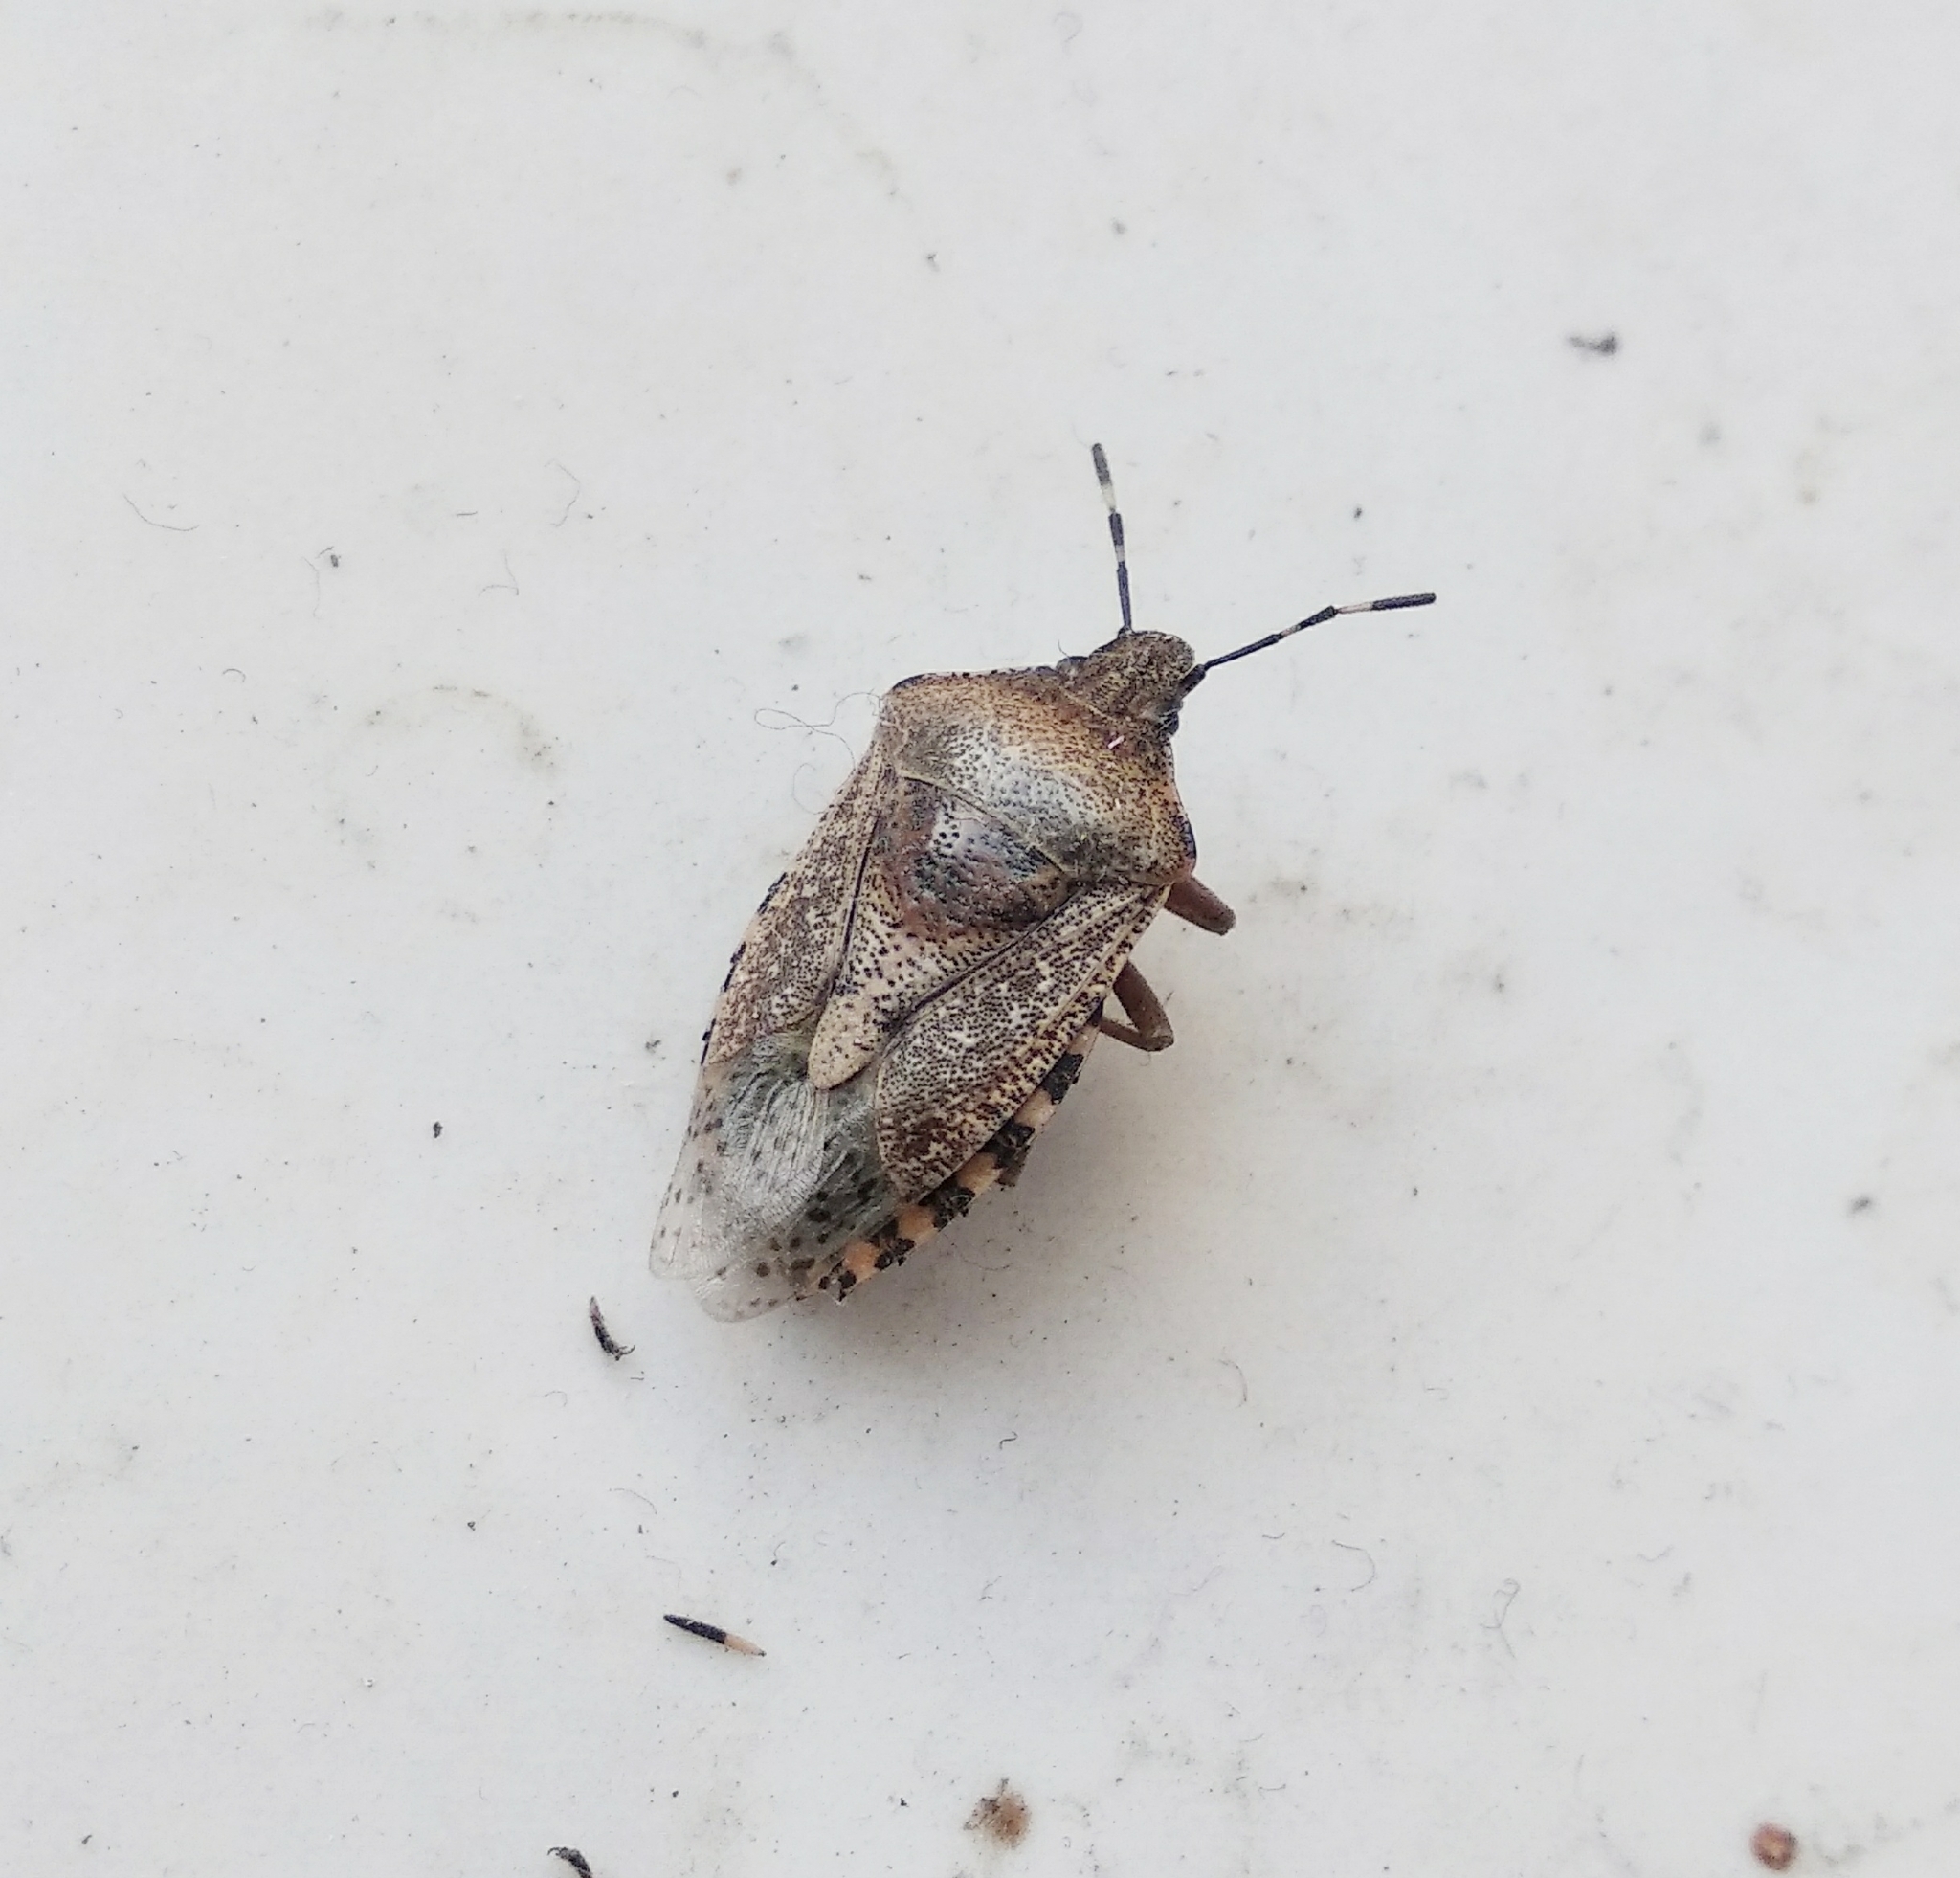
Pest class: stink_bug